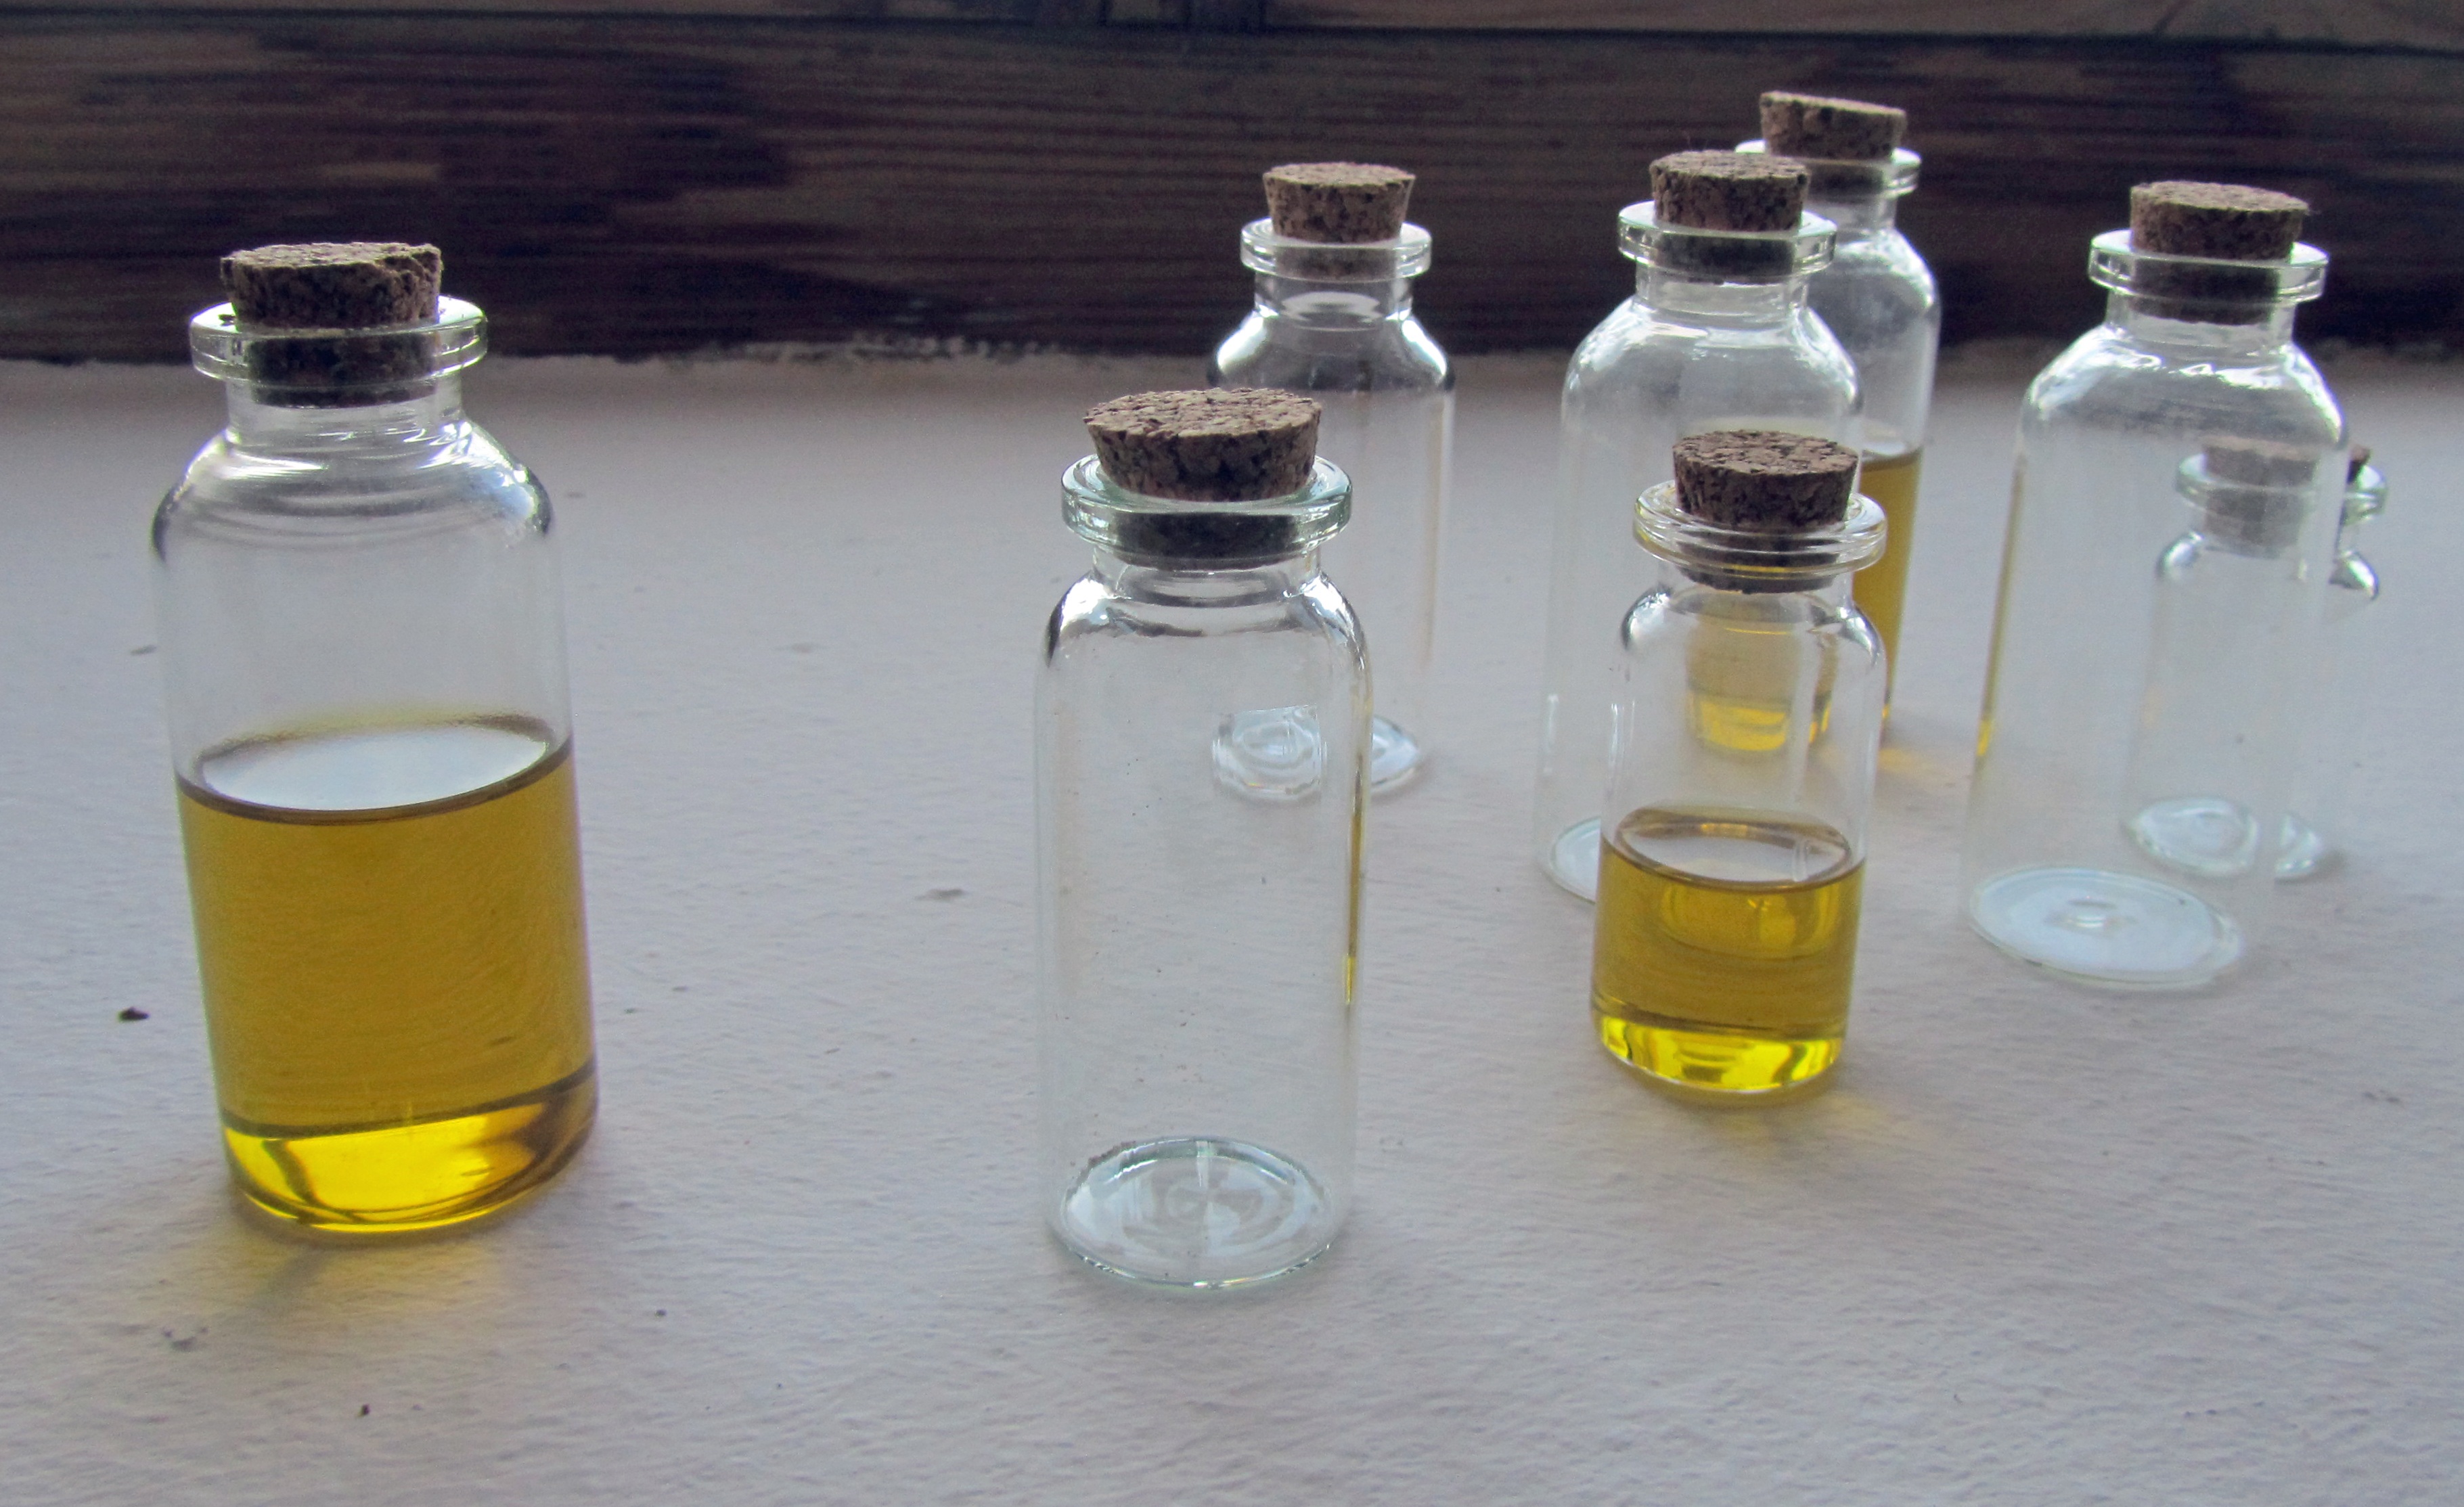
glass, bottle, still life, tableware, glass bottle, product, beer bottle, plastic bottle, drinkware, oil bottles